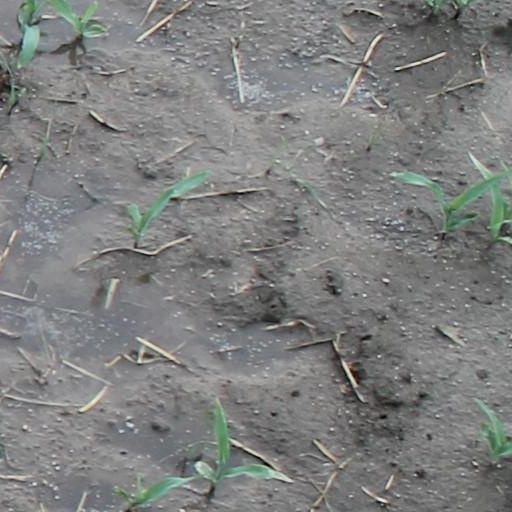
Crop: maize; corn